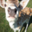
Label: deer